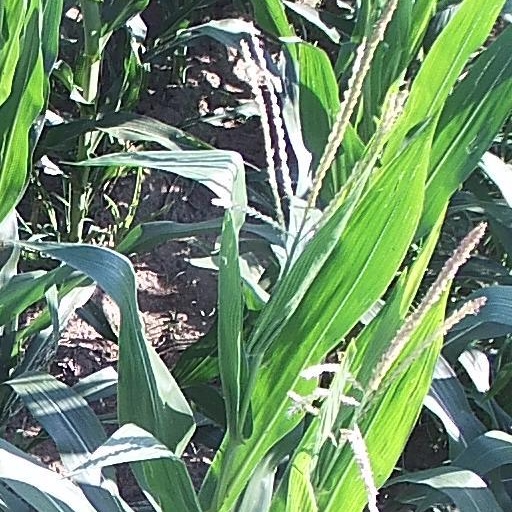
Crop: maize; corn